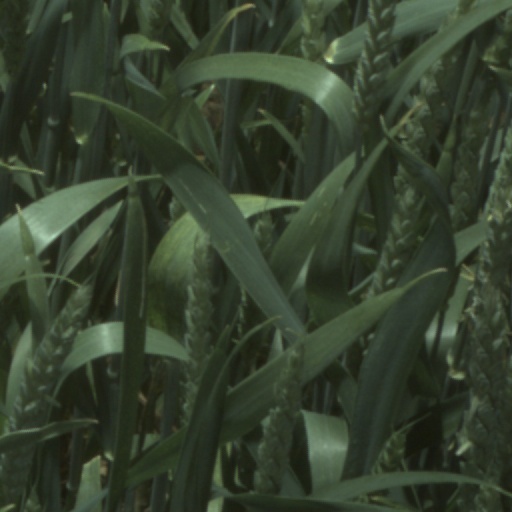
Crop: wheat